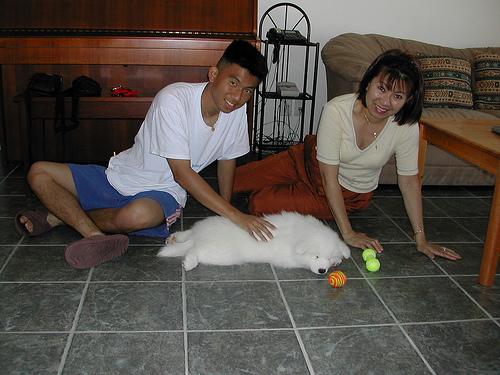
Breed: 2192-n000088-Samoyed